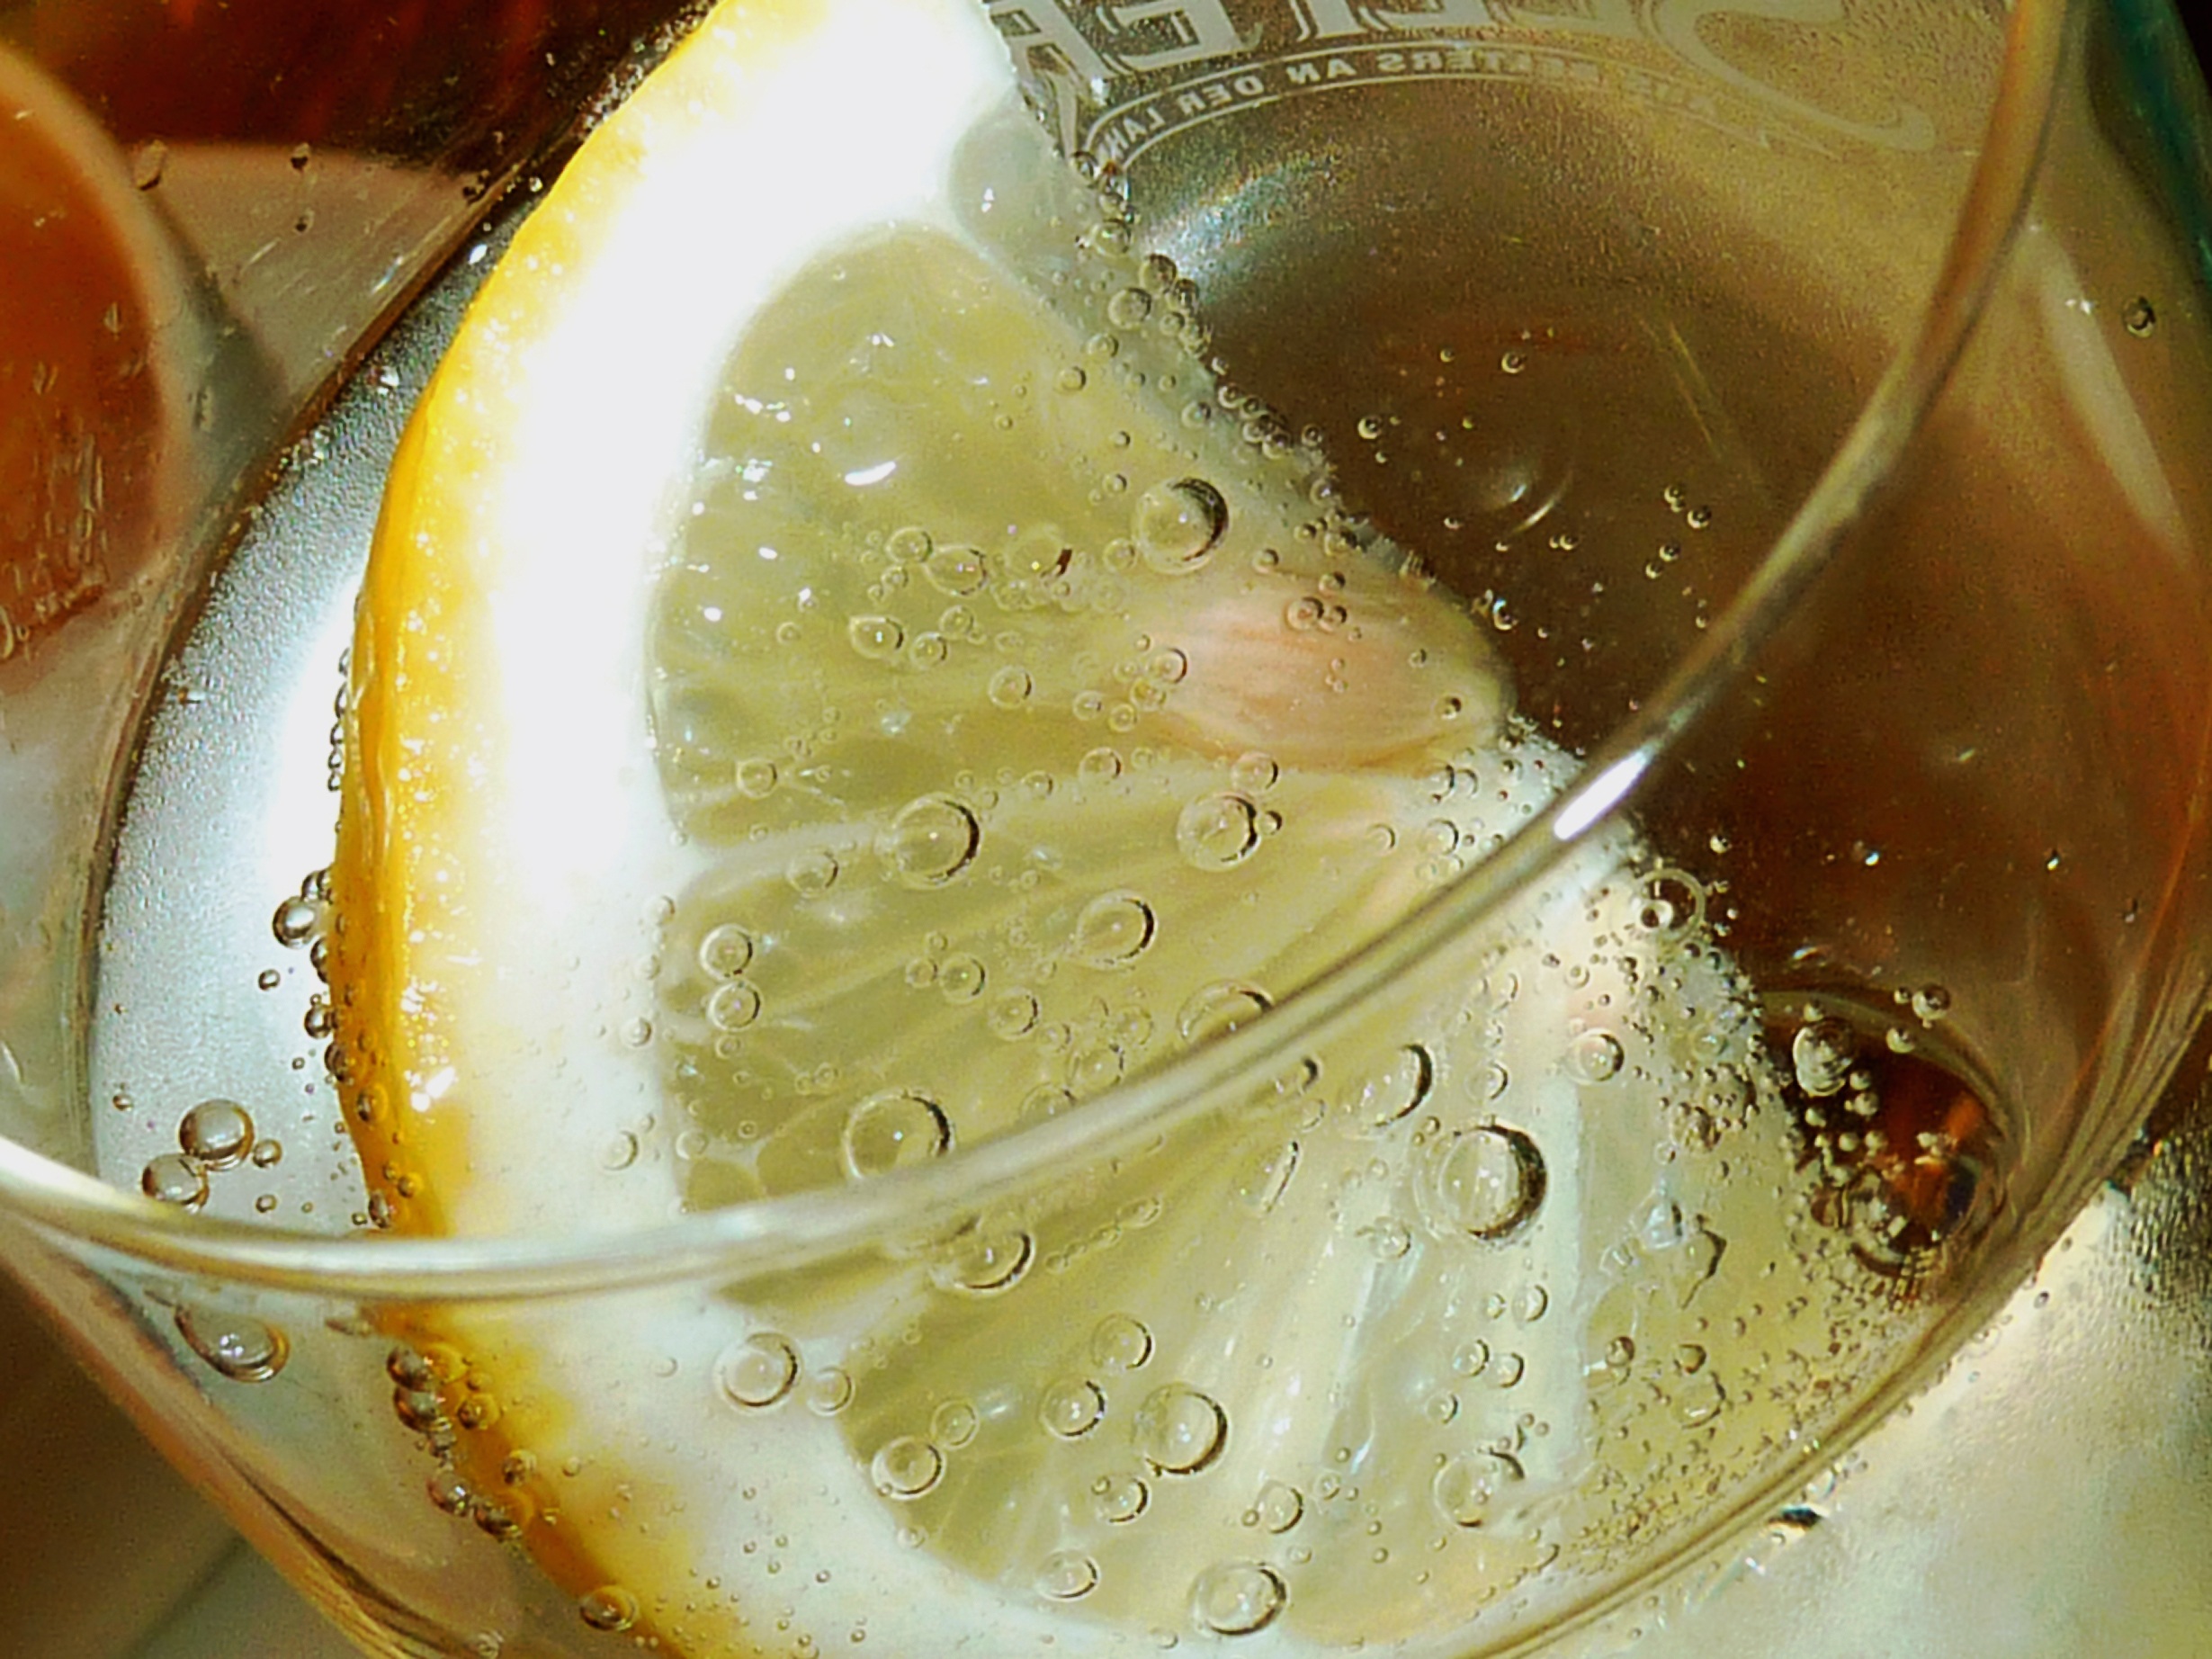
food, produce, drink, cocktail, refreshment, liqueur, citrus, cooling, macro photography, lemon drink, lemon squash